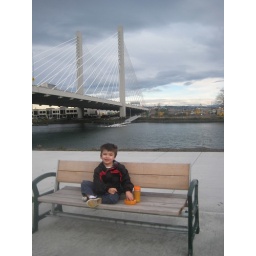
Our bench with the train in front and the bridge in back